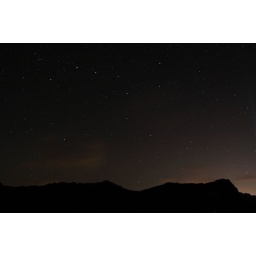
Ursa Major above the mountains from beside the lake at Kleifarvatn, near seltun, Iceland